Florence Jaffray Harriman

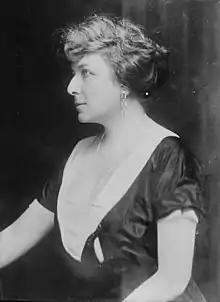
Harriman circa 1910-1915

For many years, Harriman led the life of a young society matron interested in charitable and civic activities. Her life revolved around Mount Kisco, New York, Fifth Avenue in New York City, and Newport, Rhode Island.